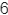
Number: 6